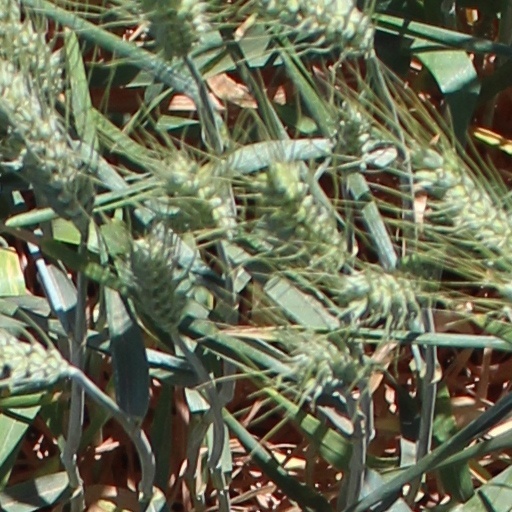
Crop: wheat